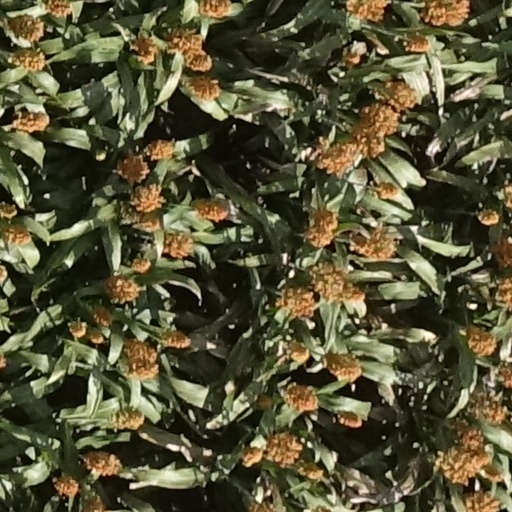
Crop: sorghum